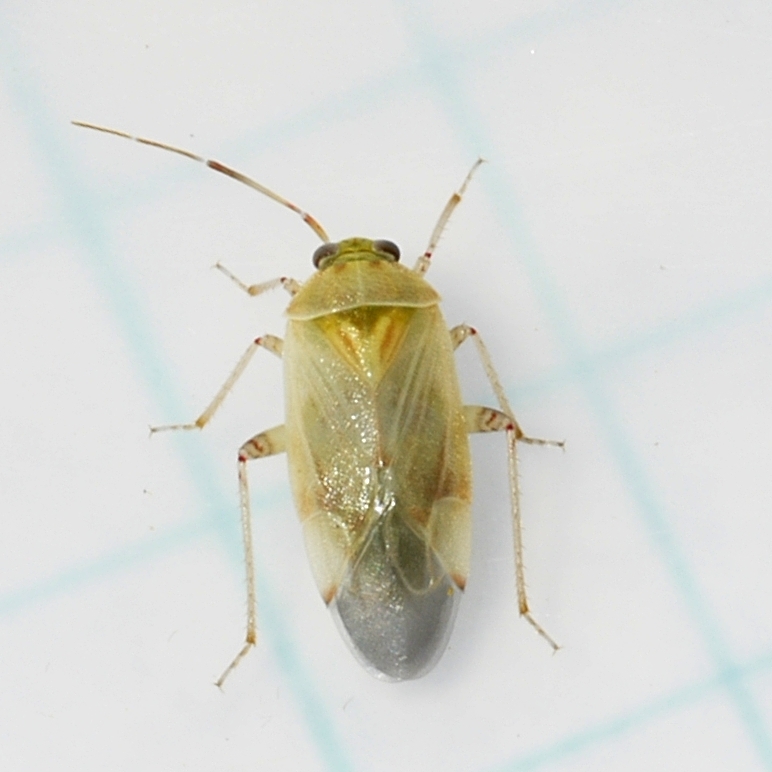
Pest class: lygus_bug